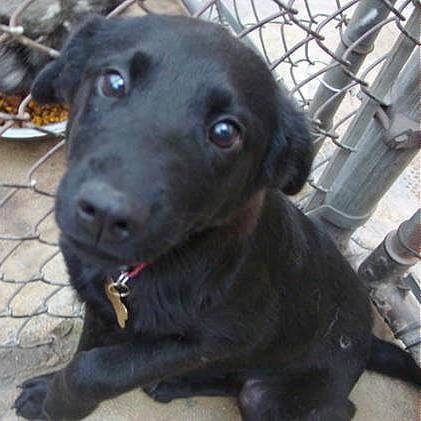
Label: dog